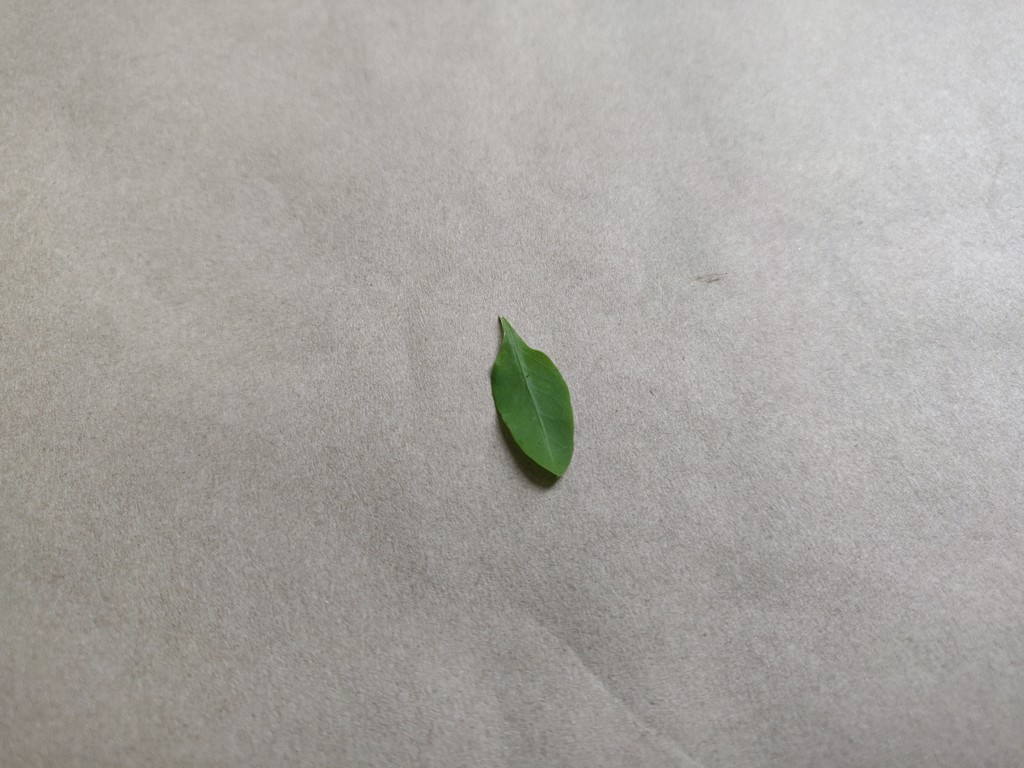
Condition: Healthy
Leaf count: single
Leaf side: front